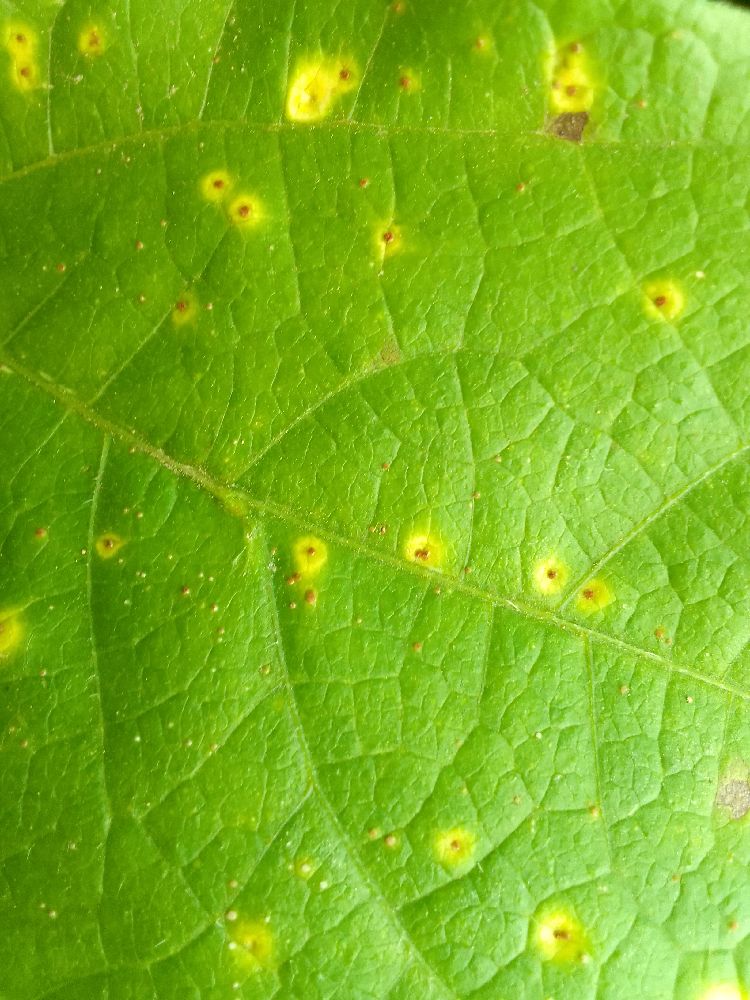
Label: rust